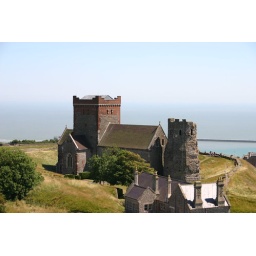
Church within the castle built in the 630s. Next to the church is the remains of a Roman lighthouse.